Överste av 1. graden

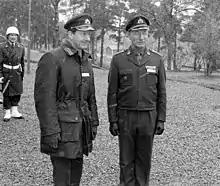
Two senior colonels in 1976: Stig Colliander, commander of P 10/Fo 43 and Per Björkman, armor inspector in the Army Staff.

In 1972, the so-called employment reform ("tjänstställningsreformen") was implemented. In connection with the Swedish Armed Forces' increasing involvement in international operations with UN battalions and observers, it became increasingly clear that the Swedish service system did not quite correspond to what was common in other countries. A Swedish captain had basically the same training and service as a major in other countries' defense forces. In many cases, a Swedish colonel had tasks that in other armed forces were performed by brigadier generals. During the 1960s, this was solved many times by the Swedish officers being given a higher rank during their service abroad. The Supreme Commander suggested to the Swedish government that the Swedish service system should be changed, so that the captains would receive the rank of major and the majors would receive the rank of lieutenant colonel. He further proposed that a new general, brigadier general, be introduced. The government approved the Supreme Commander's proposal regarding captains and majors. No new general rank was introduced. The motivation for the government not following the Supreme Commander's proposal in this respect was that it did not want to contribute to an increase in the number of generals and admirals in the Swedish Armed Forces. However, the government decided to introduce the rank of "överste av 1. graden" (senior colonel) for the army and "kommendör av 1. graden" (senior captain) for the navy. The reform was implemented on 1 July 1972.